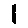
Label: 1